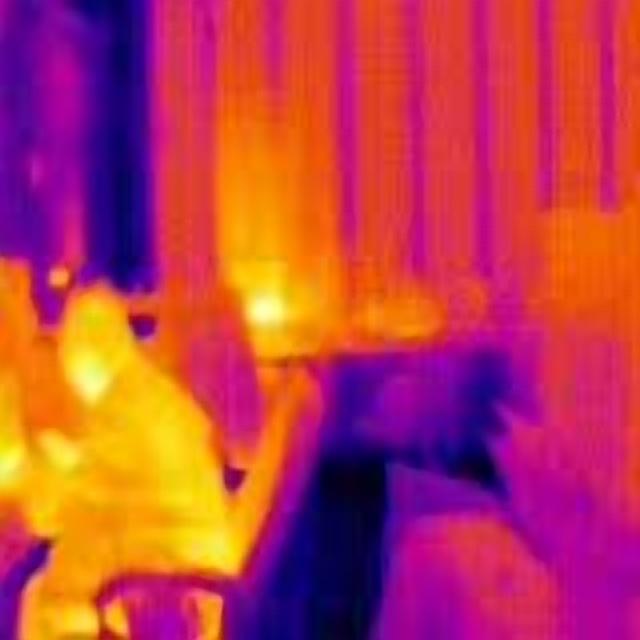
Detected objects:
label: person